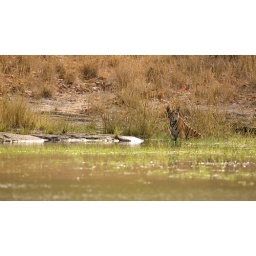
A tiger cub in water in Bandhavgarh National Park, india